Woodenbridge

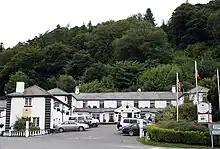
Woodenbridge Hotel originally dates from 1608

The Woodenbridge Hotel & Lodge was established in 1608. Future Taoiseach and President Éamon de Valera and Sinéad de Valera stayed at the hotel on their honeymoon in 1910. The restaurant at the hotel is named the Goldmines Bistro after the Goldmines River and Wicklow gold rush of 1795.